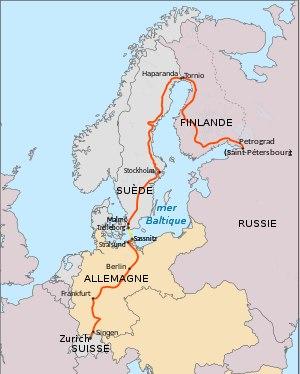
Du 27 mars au 3 avril 1917, Vladimir Ilitch Lénine effectue dans une Europe en pleine guerre son retour en Russie accompagné de 31 adultes et de 2 enfants. Le voyage en « train plombé » de Lénine est le fruit d'un accord entre le révolutionnaire russe et l'Allemagne qui encourage pour des raisons stratégiques cette arrivée de Lénine permettant d'accélérer la déstabilisation de l'ennemi russe. Ce retour permettra à Lénine de prendre la tête de la révolution d'Octobre permettant d'instaurer l'Union soviétique.
Vladimir Ilitch Oulianov, dit Lénine, né à Simbirsk le 10 avril 1870 et mort à Vichnie Gorki le 21 janvier 1924, est un révolutionnaire communiste, théoricien politique et homme d'État russe.